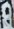
Number: 8